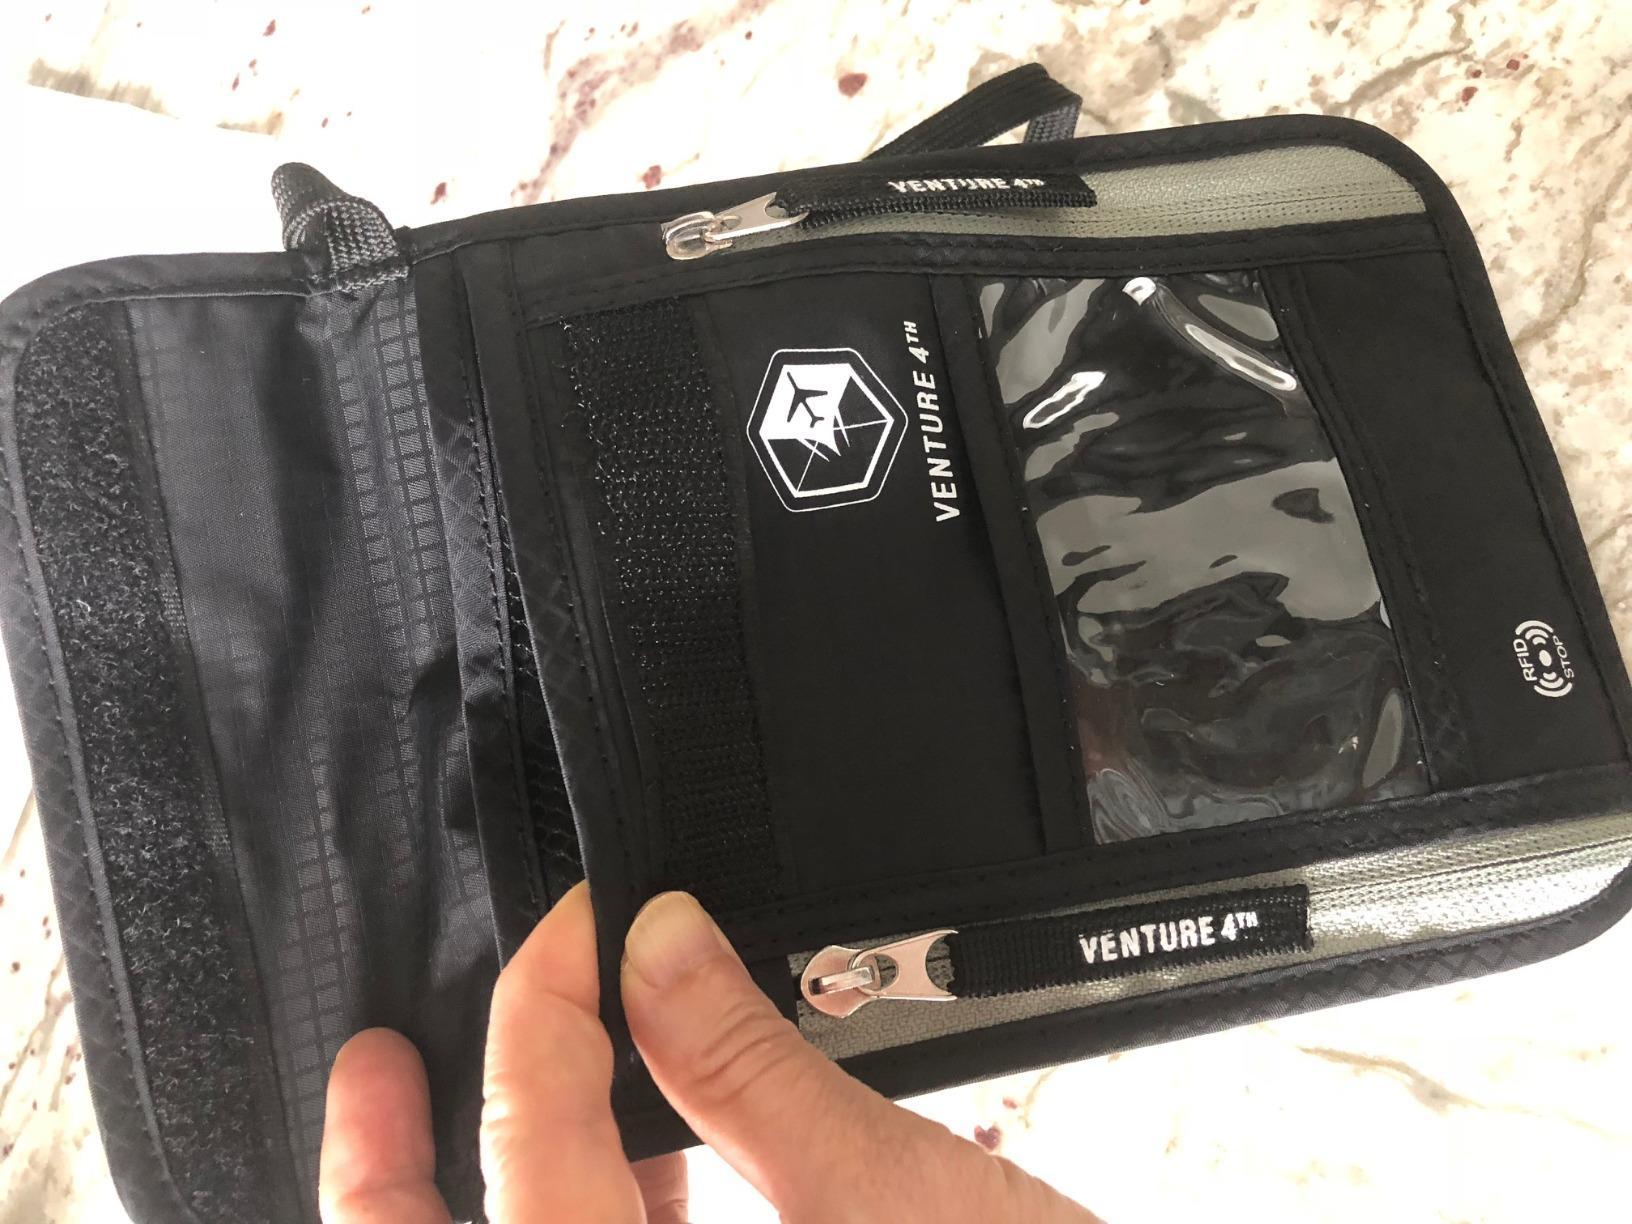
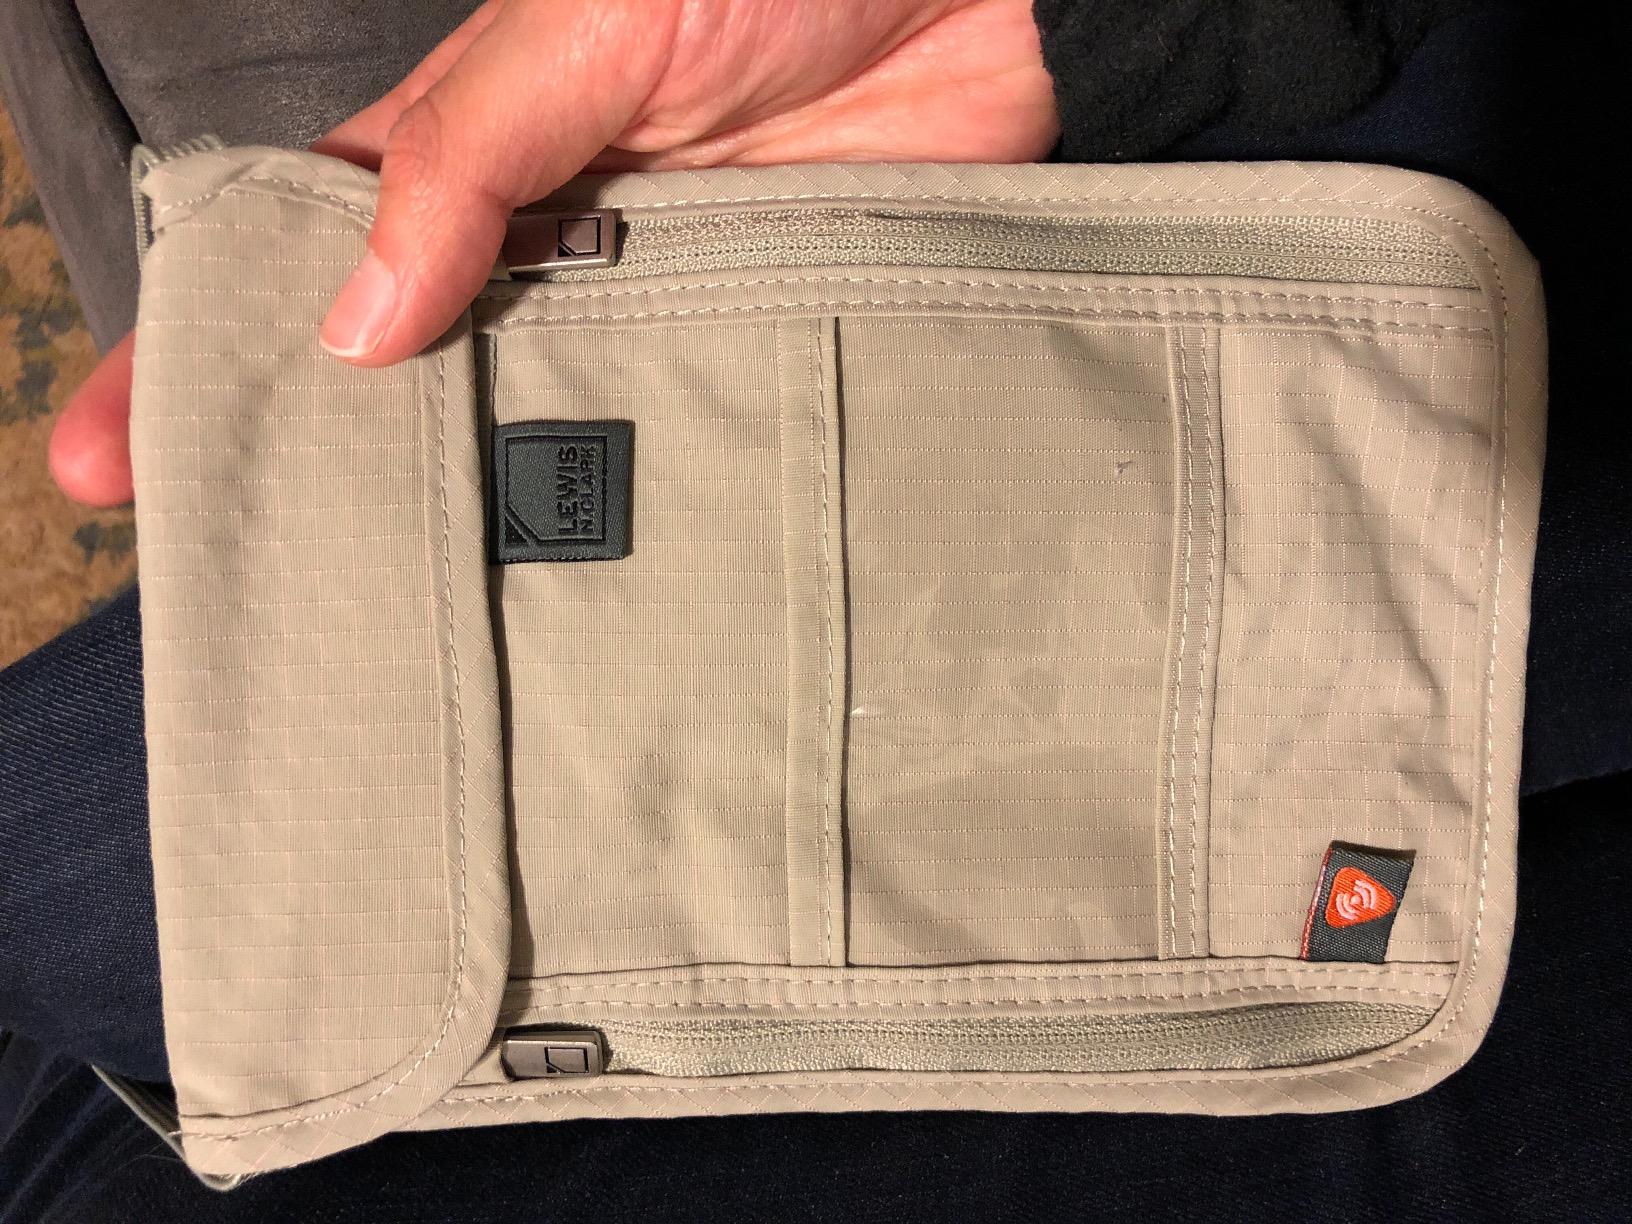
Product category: accessories_wallet
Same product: no